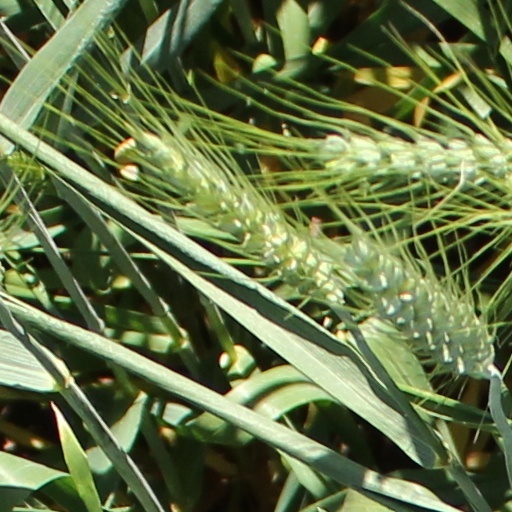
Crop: wheat